William Allen (Royal Navy officer)

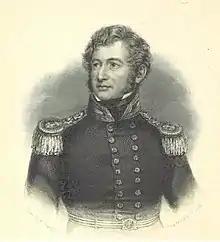
William Allen, 1848 engraving.

Rear-Admiral William Allen FRS (25 November 1792 – 23 January 1864) was an English naval officer and explorer.